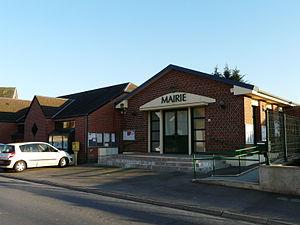
La mairie d'Haynecourt
Haynecourt est une commune française située dans le département du Nord, en région Hauts-de-France.